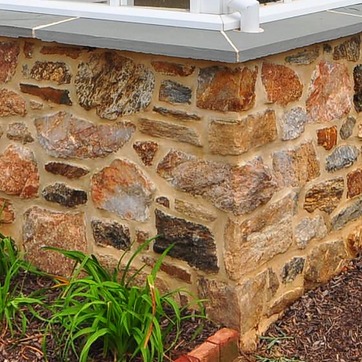
Material: stone